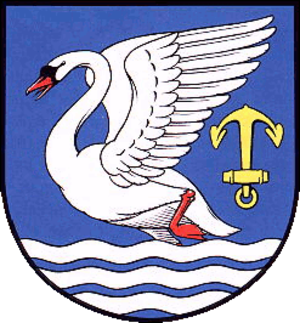
Laboe [laˈbøː] est une commune et station balnéaire allemande faisant partie de l'arrondissement de Plön dans le Schleswig-Holstein, à l'est de la fœrde de Kiel. Son mémorial naval, commémorant les victimes de la bataille du Jutland, puis toutes celles de la marine allemande, a été édifié le 8 août 1927.